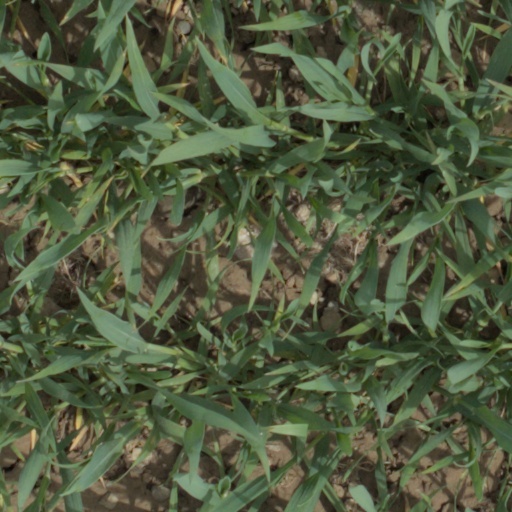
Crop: wheat